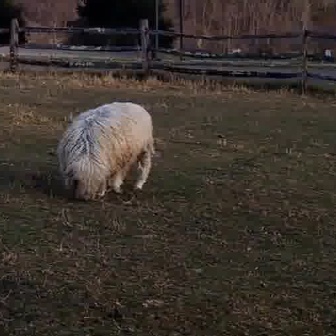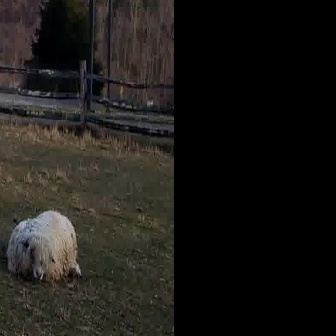
  Please identify the target specified by the bounding box [53,99,155,201] in the first image and locate it in the second image. Return the coordinates in [x_min,y_min,x_max,y_max] format.
Answer: [5,207,82,284]